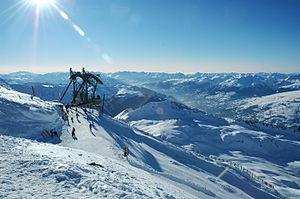
Sommet de l'Aiguille Rouge sur la station de ski Les Arcs en Savoie, France. L'arrivée du téléphérique de l'""Aiguille Rouge"" est à gauche. Photo prise en fin d'après-midi.
La deuxième circonscription de la Savoie est l'une des quatre circonscriptions législatives françaises que compte le département de la Savoie situé en région Auvergne-Rhône-Alpes.